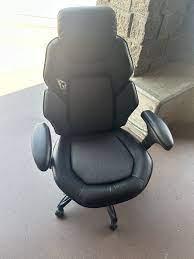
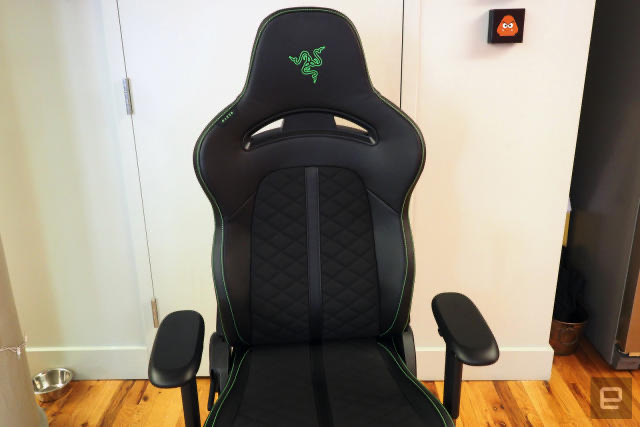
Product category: items_chair
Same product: no